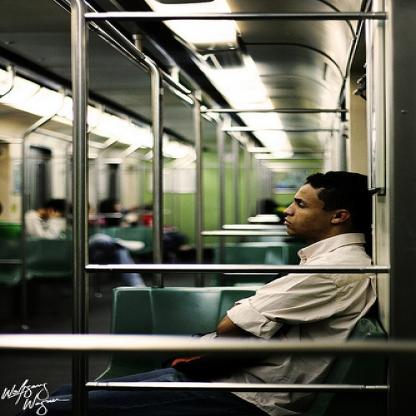
Scene: Indoor